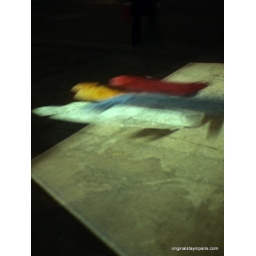
Children were jumping around trying not to be caught by monks beamed to the ground